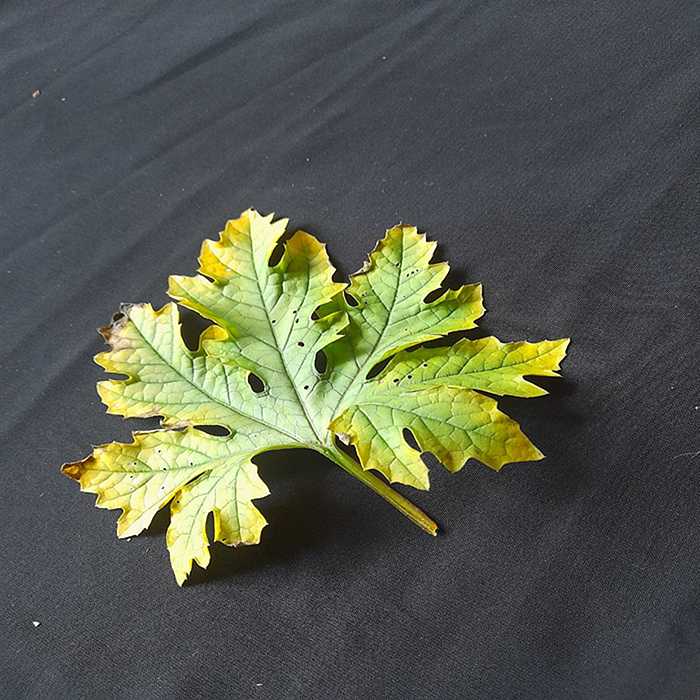
Plant: Bitter Gourd
Label: Fusarium wilt